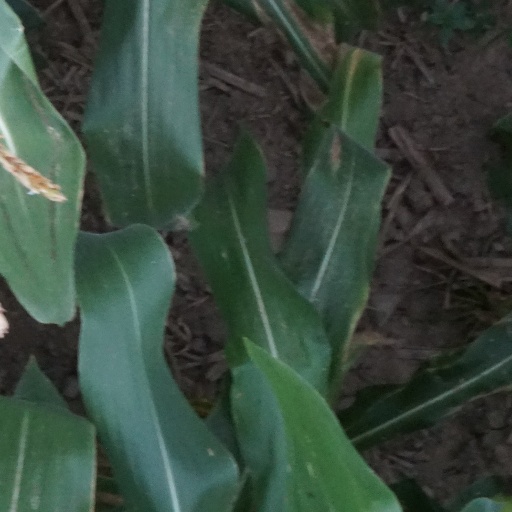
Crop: maize; corn